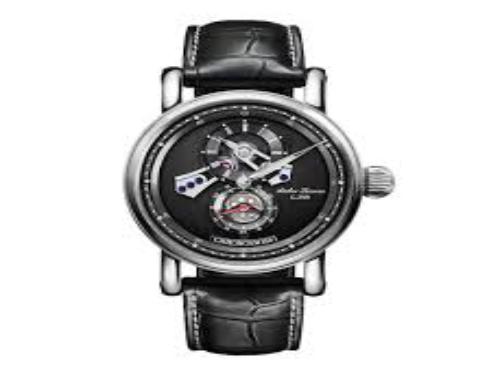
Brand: Chronoswiss-2
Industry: Electronic